Elmayer dance school

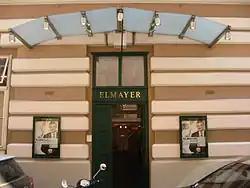
Elmayer dance school entrance

Elmayer dance school is a ballroom dance school in Vienna, Austria founded in 1919 by a former Austro-Hungarian Army officer Willy Elmayer von Vestenbrugg. It is considered one of the most prominent dance schools in the world and its "Elmayer Kränzchen" hosts the record for largest ball opening in the world. Students at Elmayer may also finish their courses with the official "Österreichische Tanzleistungsabzeichen" examination, which at higher levels grants students to hold their own dance classes. It is currently headed by the founder's grandson, Thomas Schäfer-Elmayer.